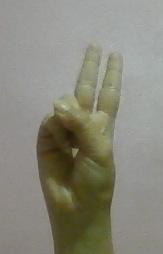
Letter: taa